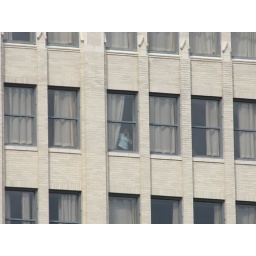
A person in the Emily Morgan hotel looking out the window caught my eye so I zoomed in .